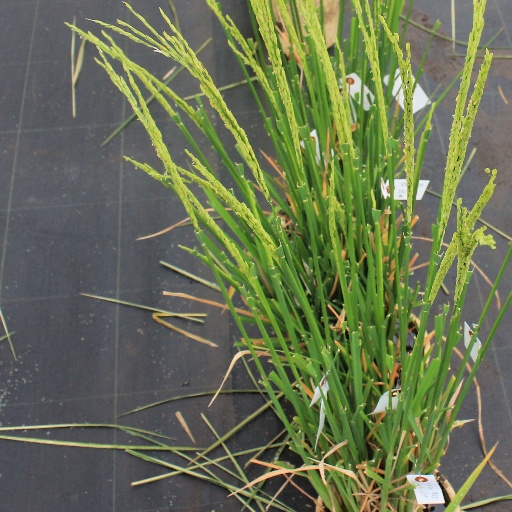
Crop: rice